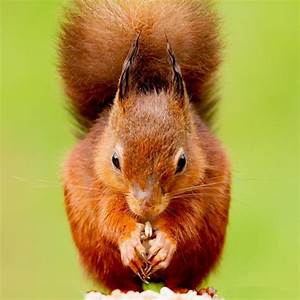
Label: squirrel